Hello Stranger (2010 film)

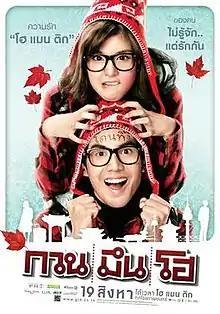
Theatrical release poster

Hello Stranger (RTGS: Kuan Muen Ho) is a 2010 Thai coming-of-age romance comedy film directed by Banjong Pisanthanakun, starring Chantavit Dhanasevi and Nuengthida Sophon, and distributed by GMM Tai Hub. It was Banjong's first romance film, which was inspired by the book "Two Shadows in Korea" (สองเงาในเกาหลี) by Songkalot Bangyikhun.